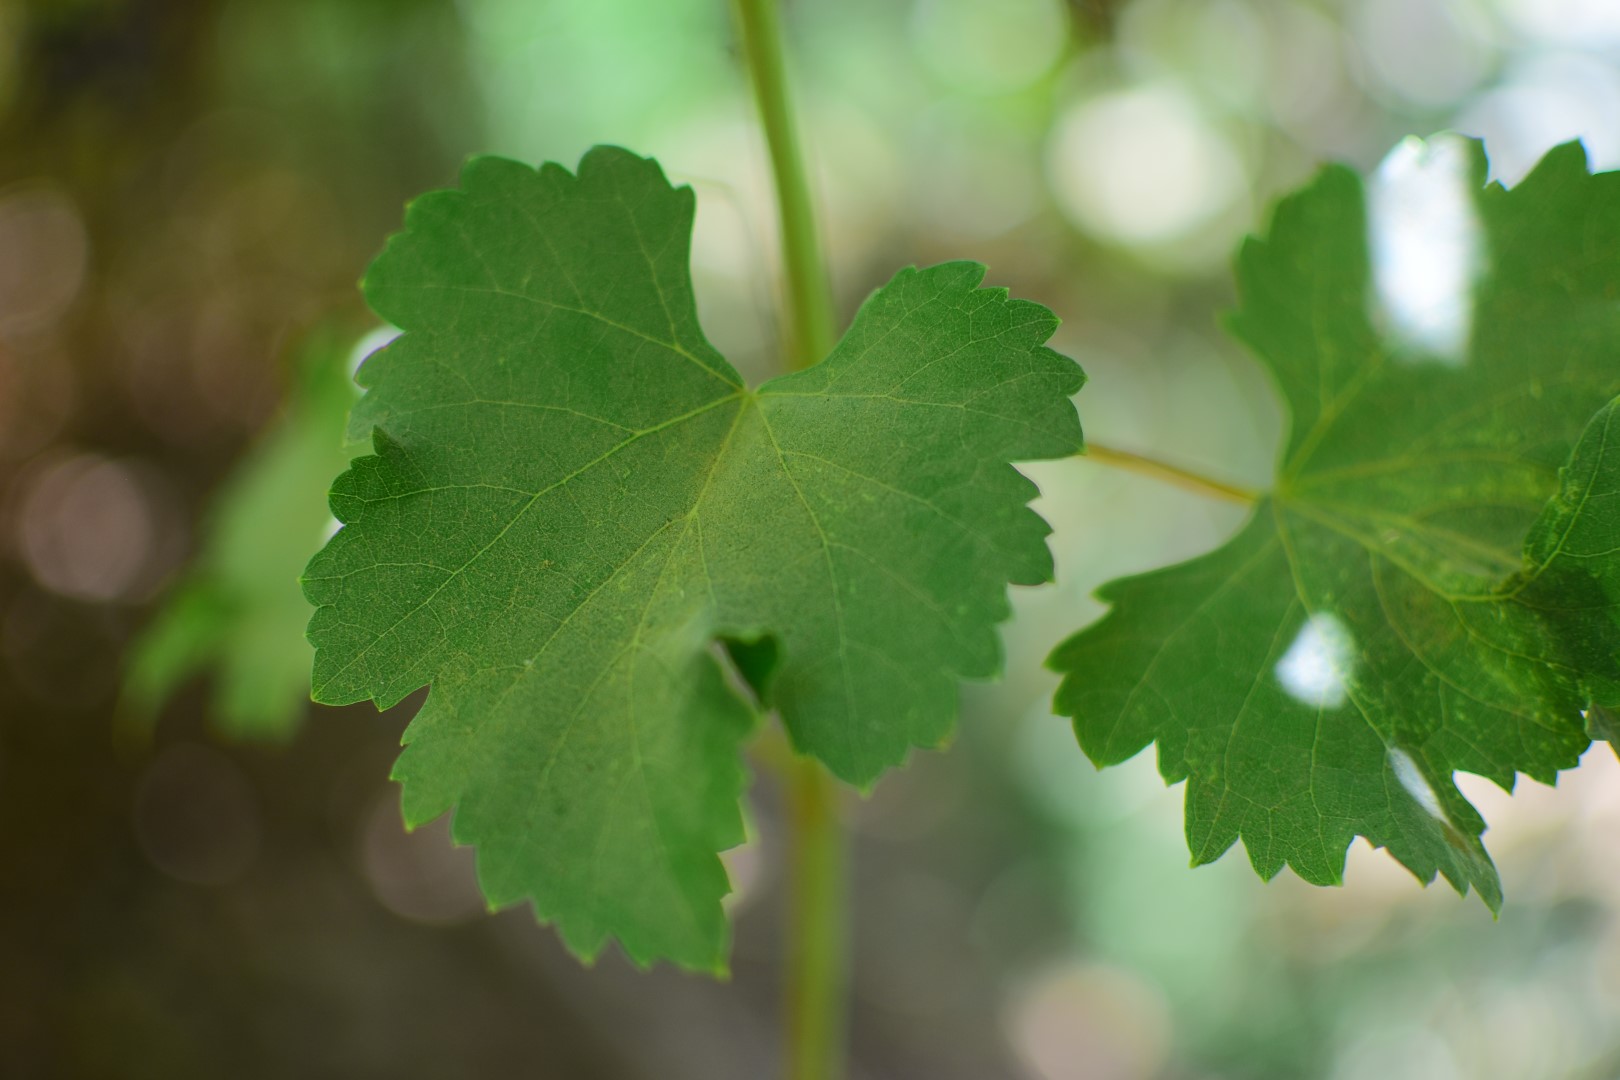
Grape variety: Frinsi